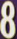
Number: 8